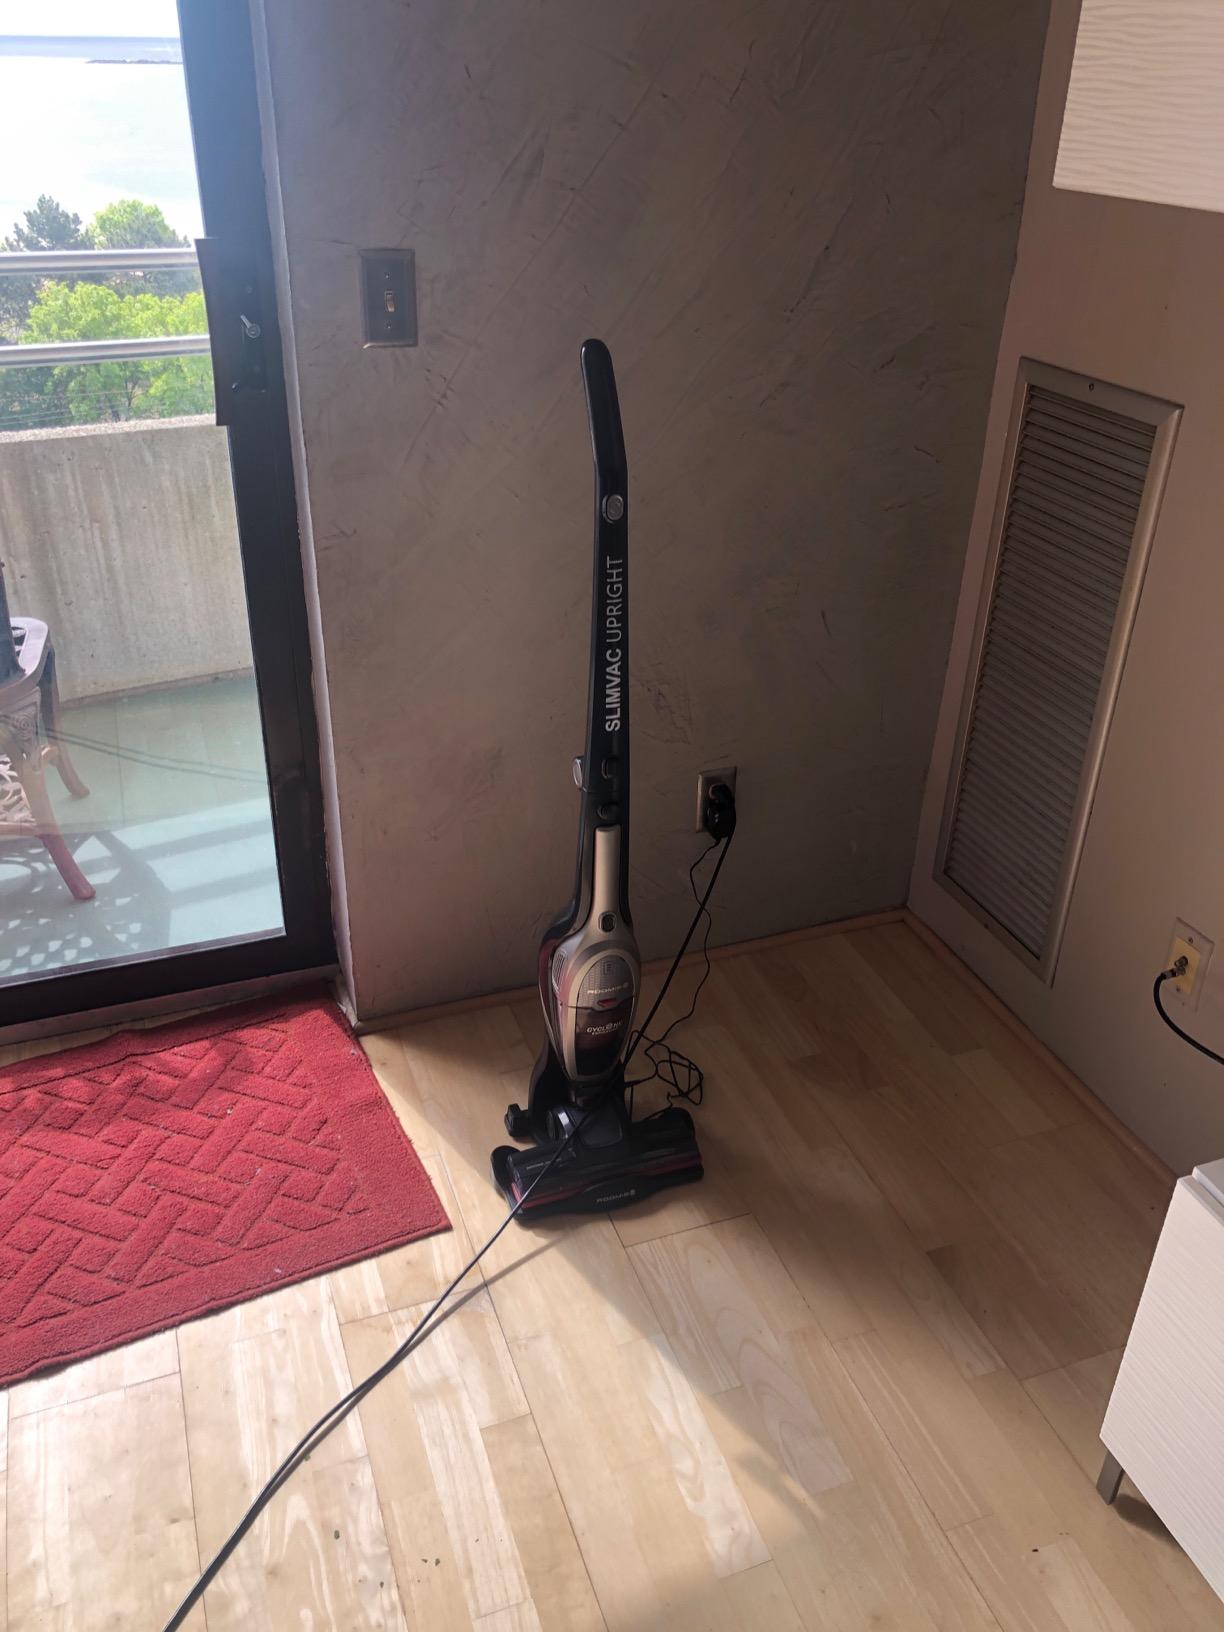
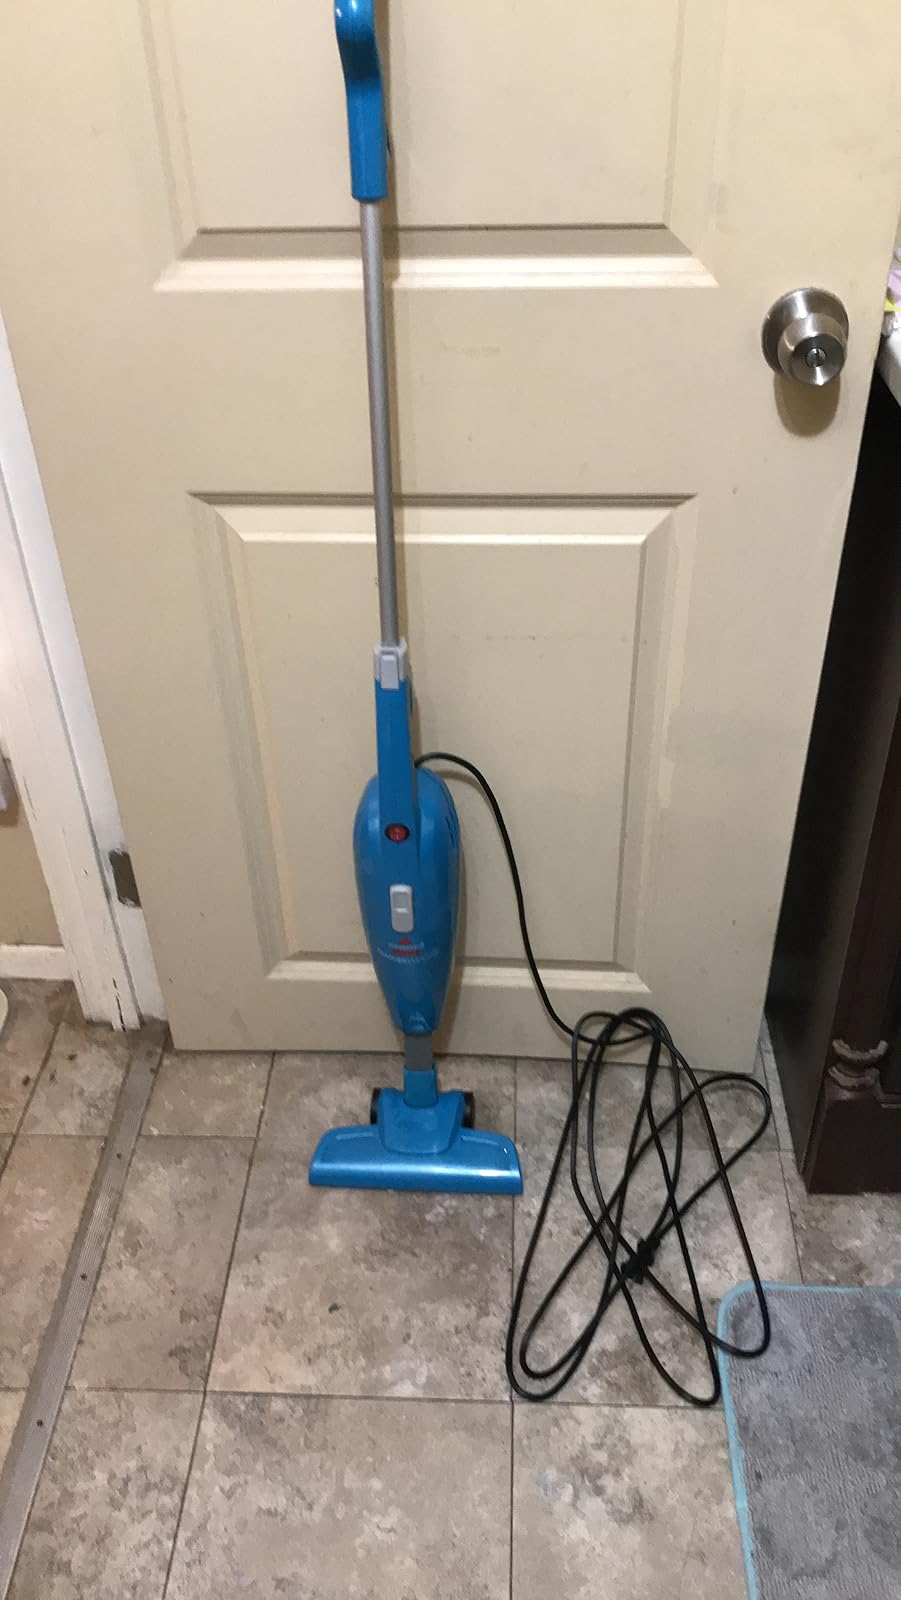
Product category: items_vacuum
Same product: no